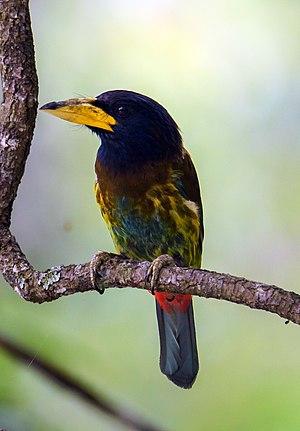
Le Barbu géant est une espèce d'oiseaux de la famille des Megalaimidae dont l'aire de répartition s'étend sur le Pakistan, l'Inde, le Népal, le Bhoutan, le Bangladesh, la Birmanie, la Thaïlande, le Laos, le Cambodge, le Viêt Nam et le sud de la Chine.